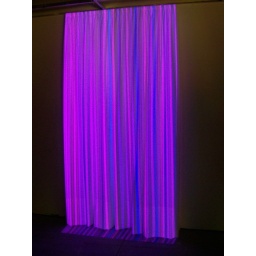
Vertical lines projected on a constantly moving white curtain by Gary Peacock.